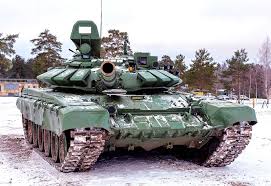
Label: T-90